Jim Cotter (curler)

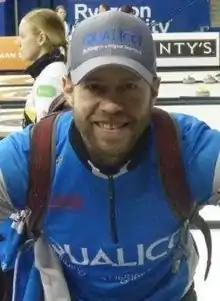
Cotter at the 2017 Players' Championship

James H. Cotter (born October 15, 1974 in Kamloops, British Columbia) is a Canadian curler from Vernon, British Columbia. He currently coaches the Corryn Brown rink.